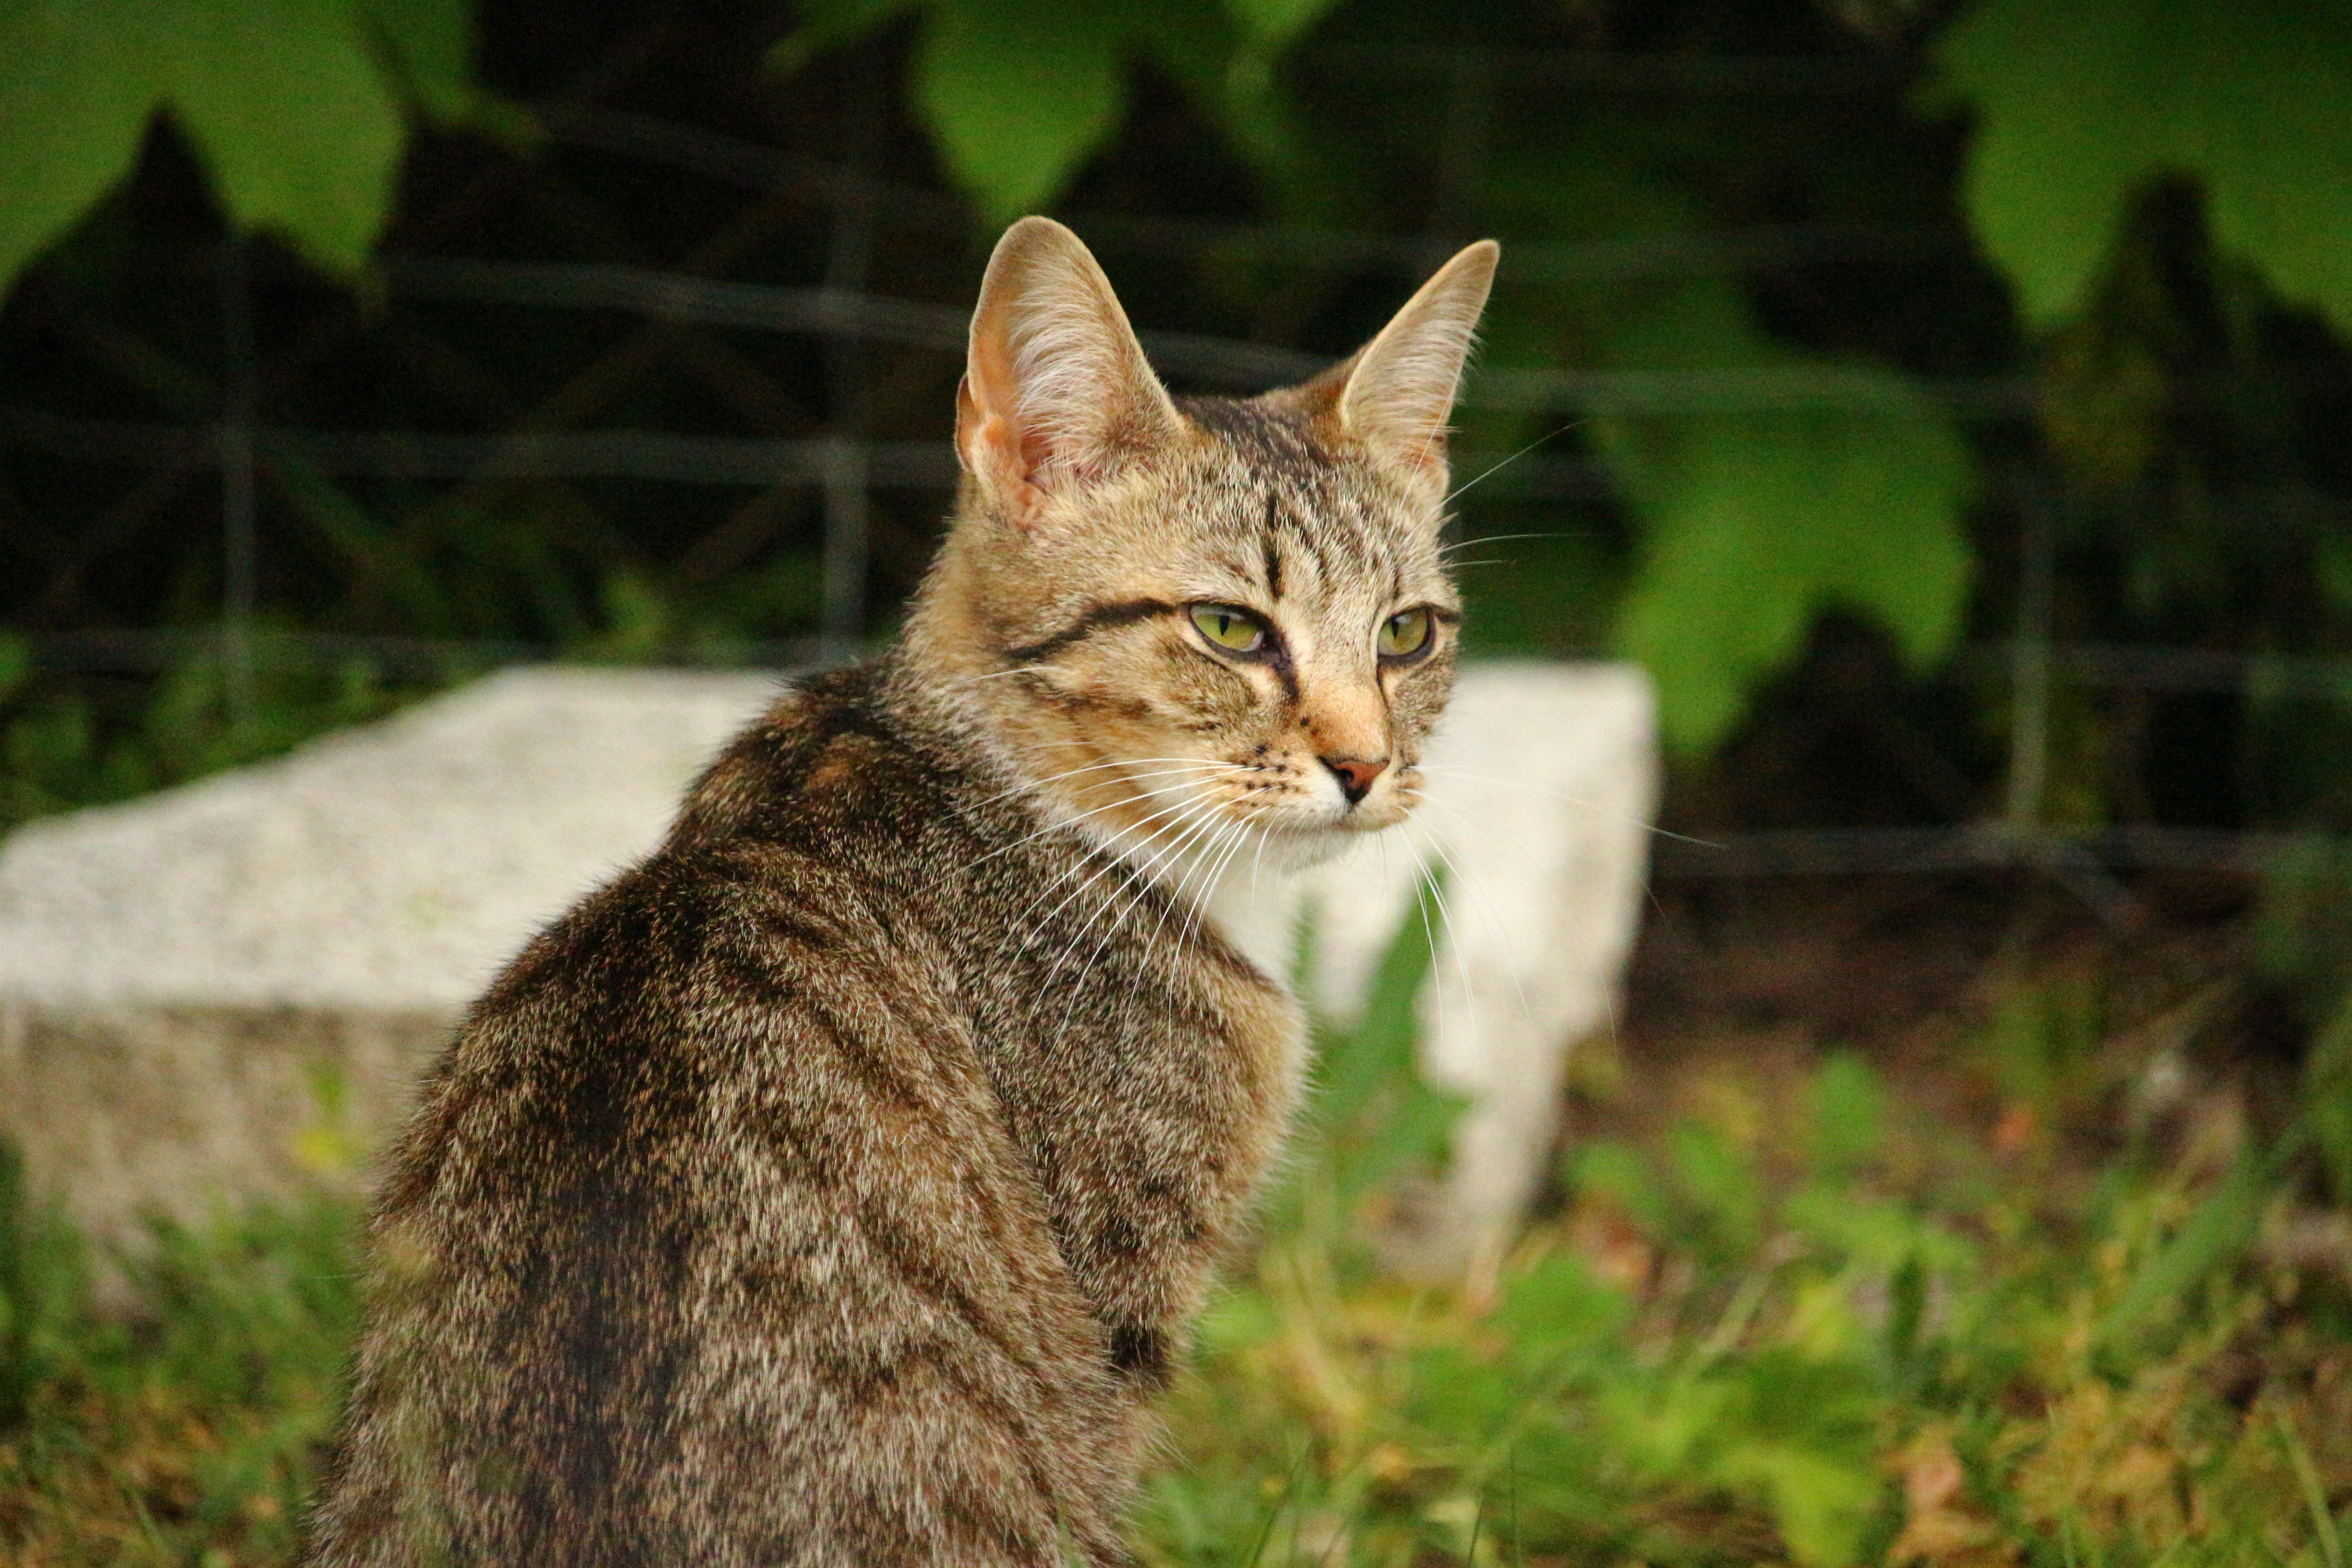
grass, wildlife, kitten, cat, mammal, fauna, whiskers, vertebrate, mieze, lynx, domestic cat, mackerel, tiger cat, wild cat, small to medium sized cats, cat like mammal, pixie bob, rusty spotted cat